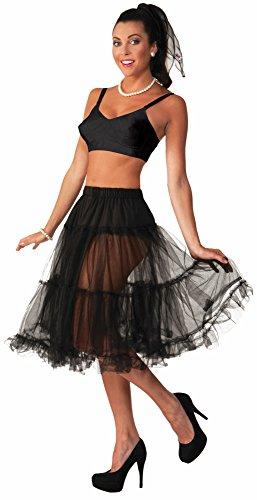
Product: Forum Women's Flirting with The 50's Deluxe Crinoline
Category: Clothing, Shoes & Jewelry | Costumes & Accessories | Women | Costumes & Cosplay Apparel | Bottoms
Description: Flirting with the 50's deluxe crinoline petticoat skirt.
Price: $26.75